Edward Wise (died 1675)

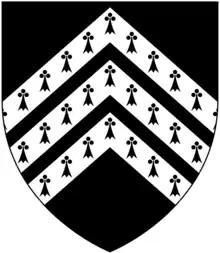
Arms of Wise of Sydenham: "Sable, three chevronels ermine"

Edward Wise (1632–1675) of Sydenham in the parish of Marystow in Devon, was a politician who sat in the House of Commons at various times between 1659 and 1675.